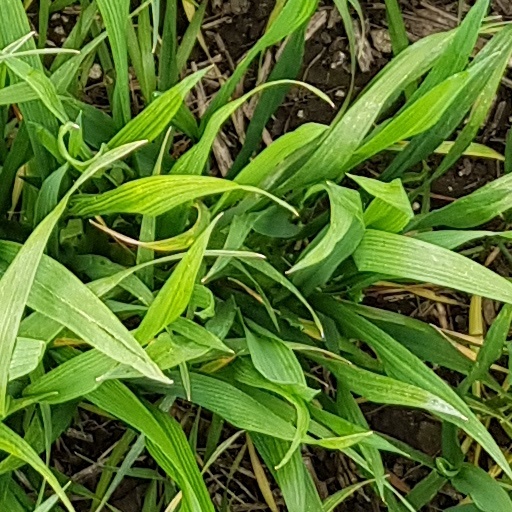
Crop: wheat